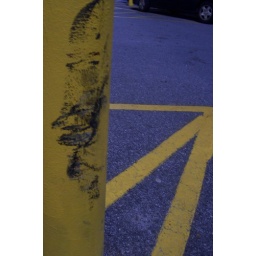
bumper art-made by hitting pole with bumper of car